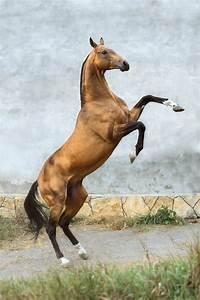
horse